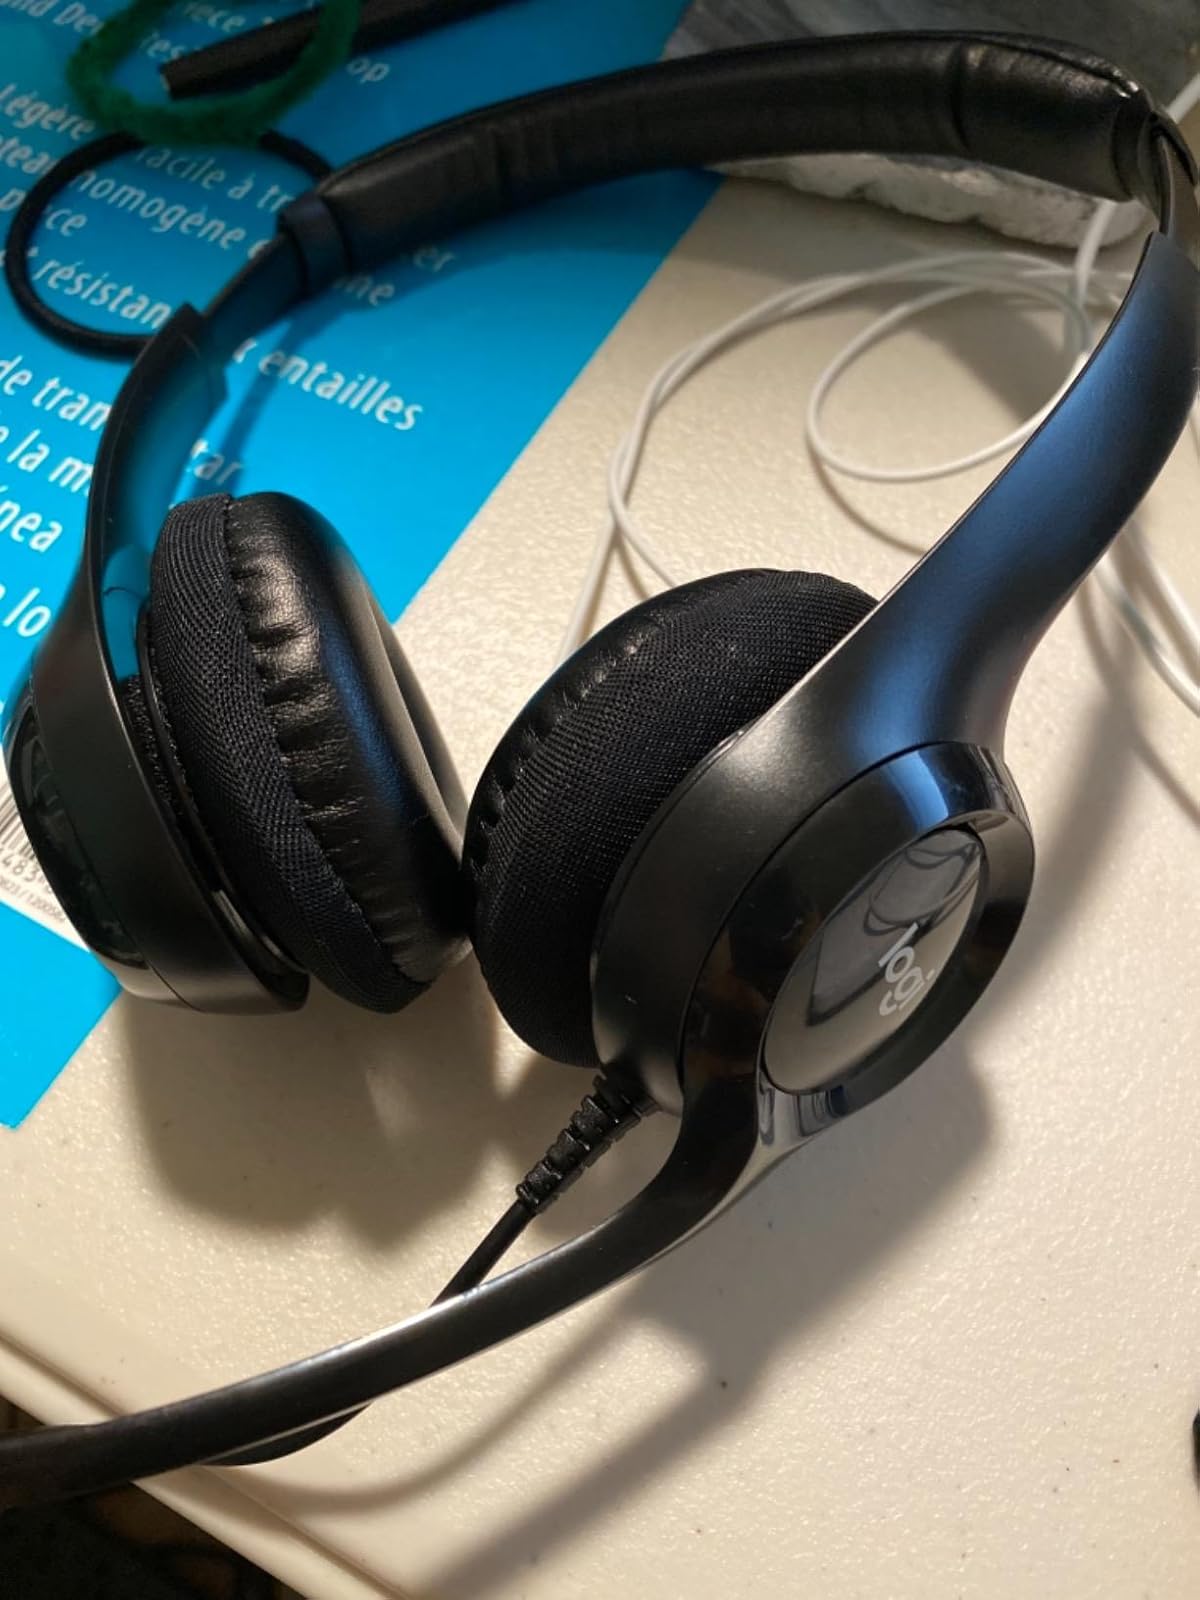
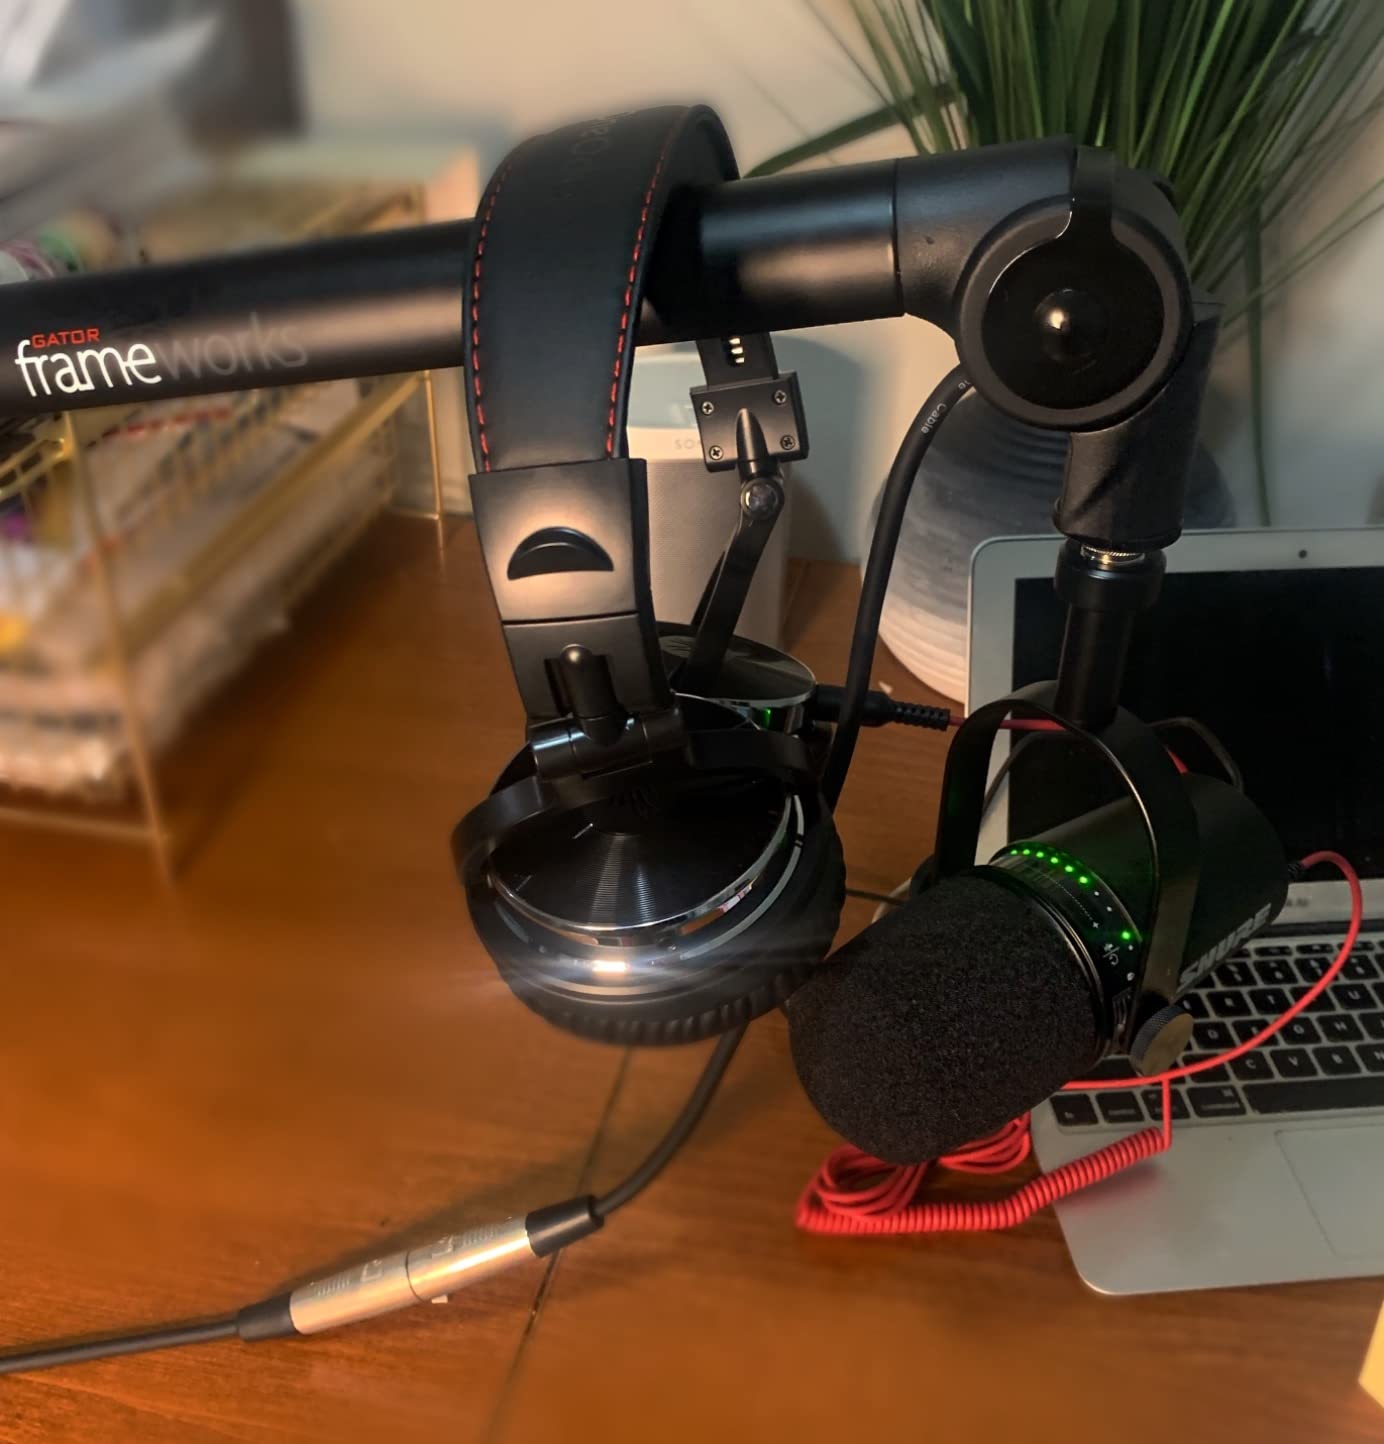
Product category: headphones
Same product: no